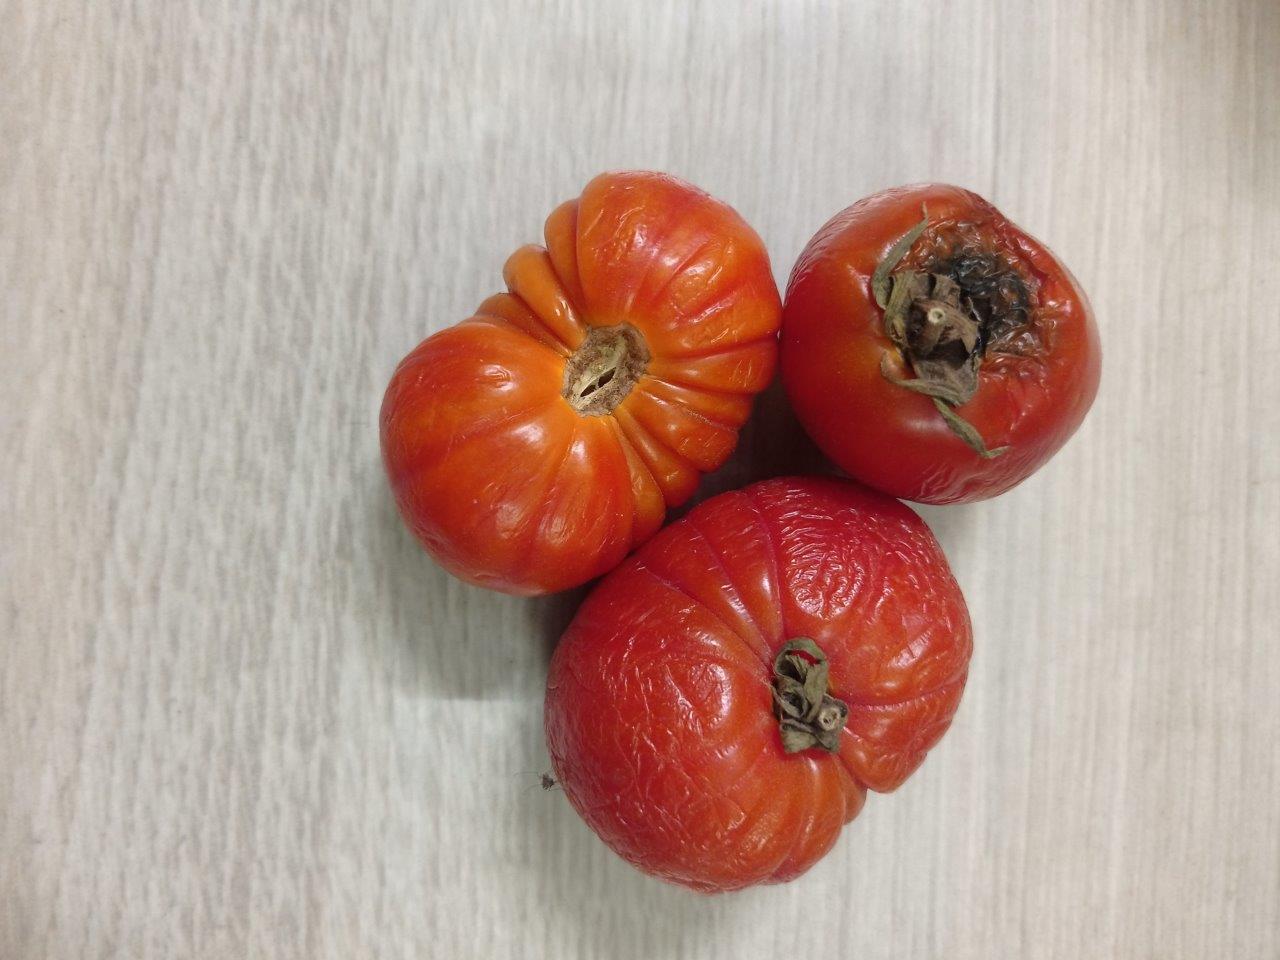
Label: Rotten